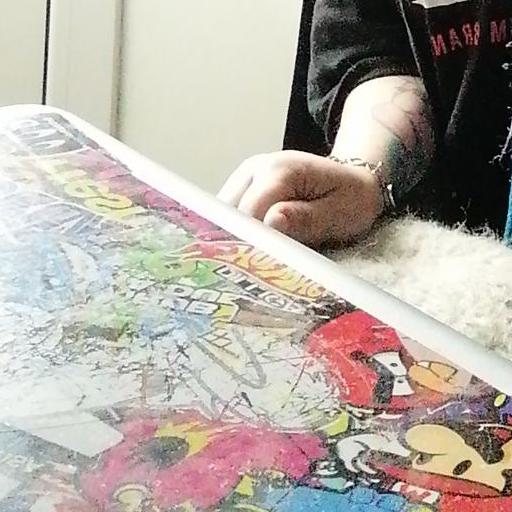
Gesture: no_gesture